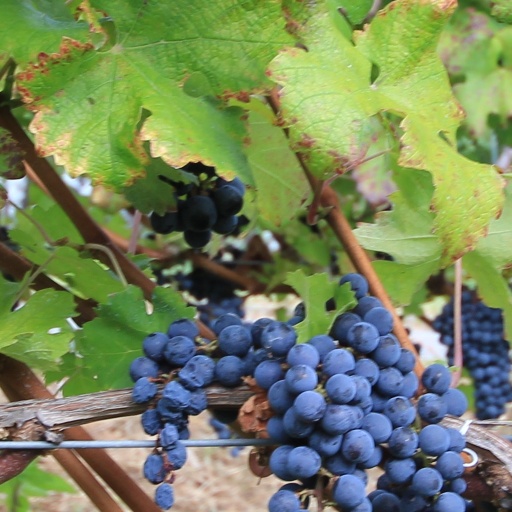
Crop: grape